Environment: real
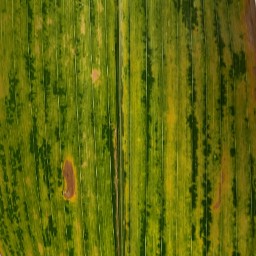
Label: lethal_necrosis